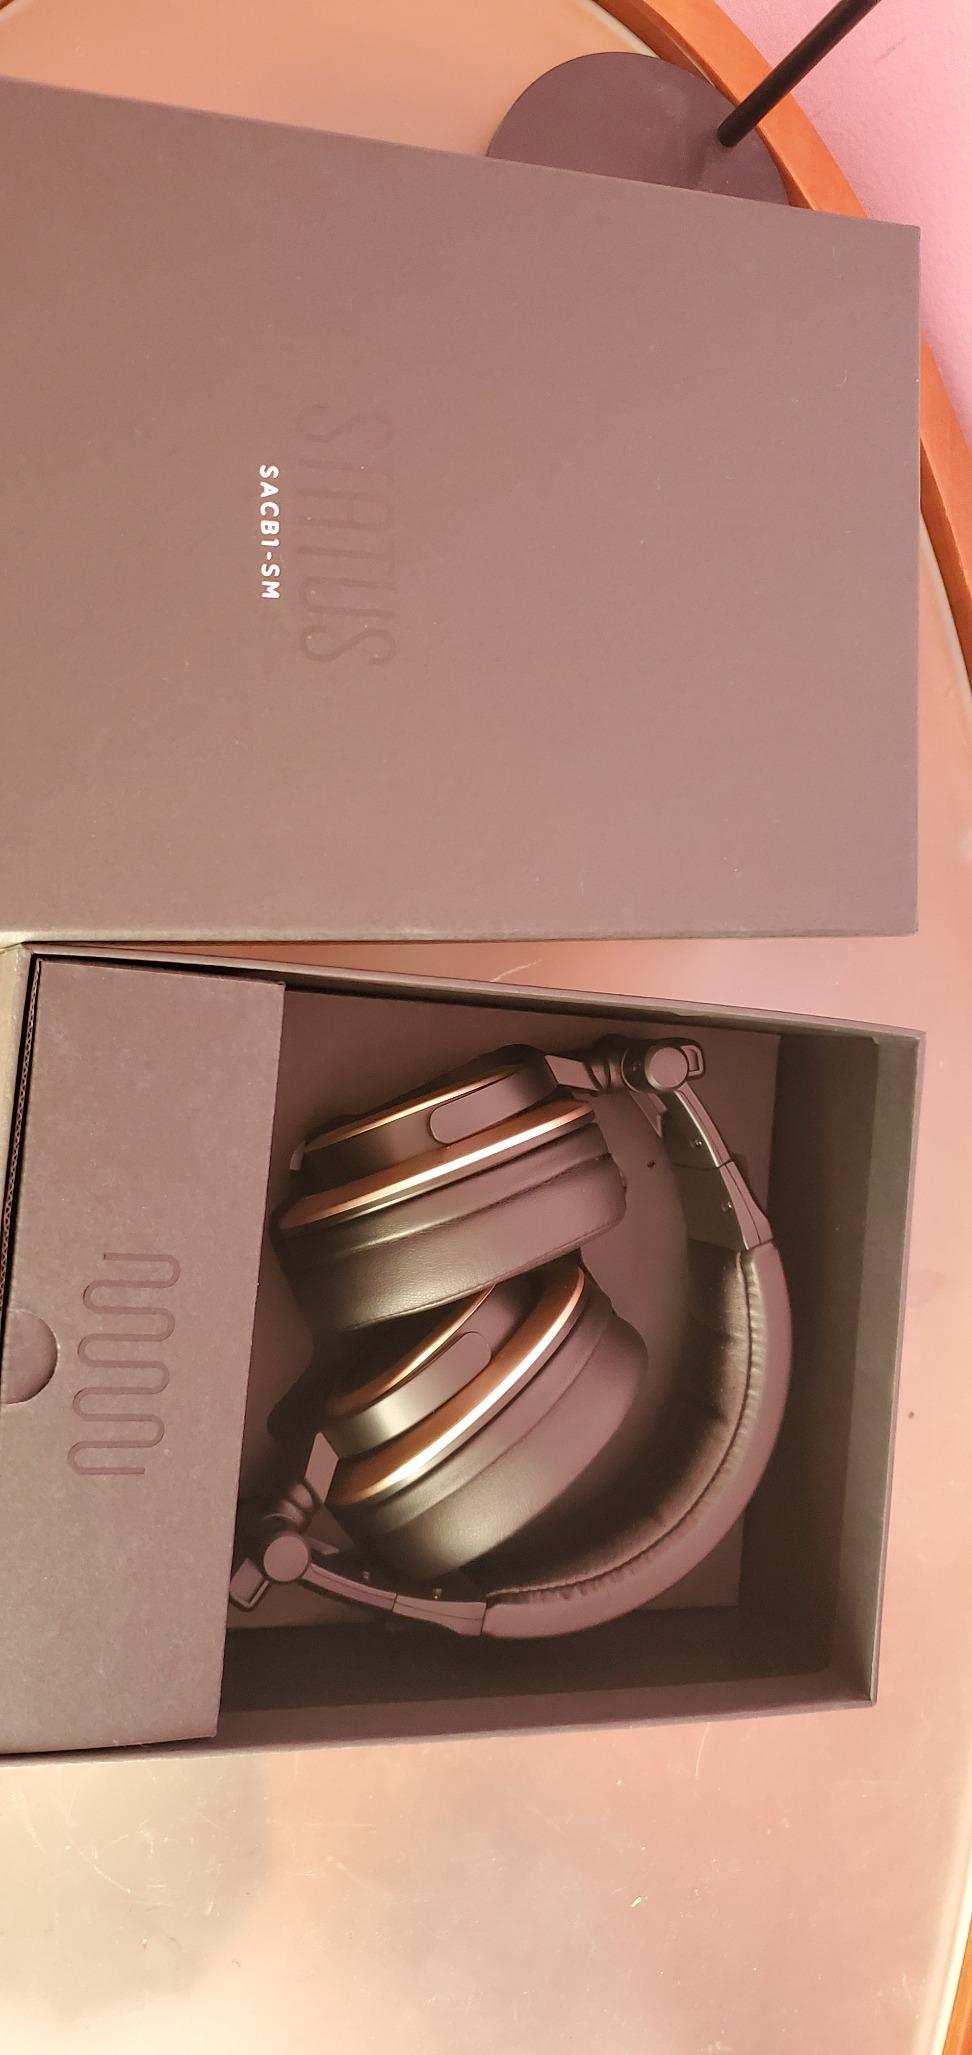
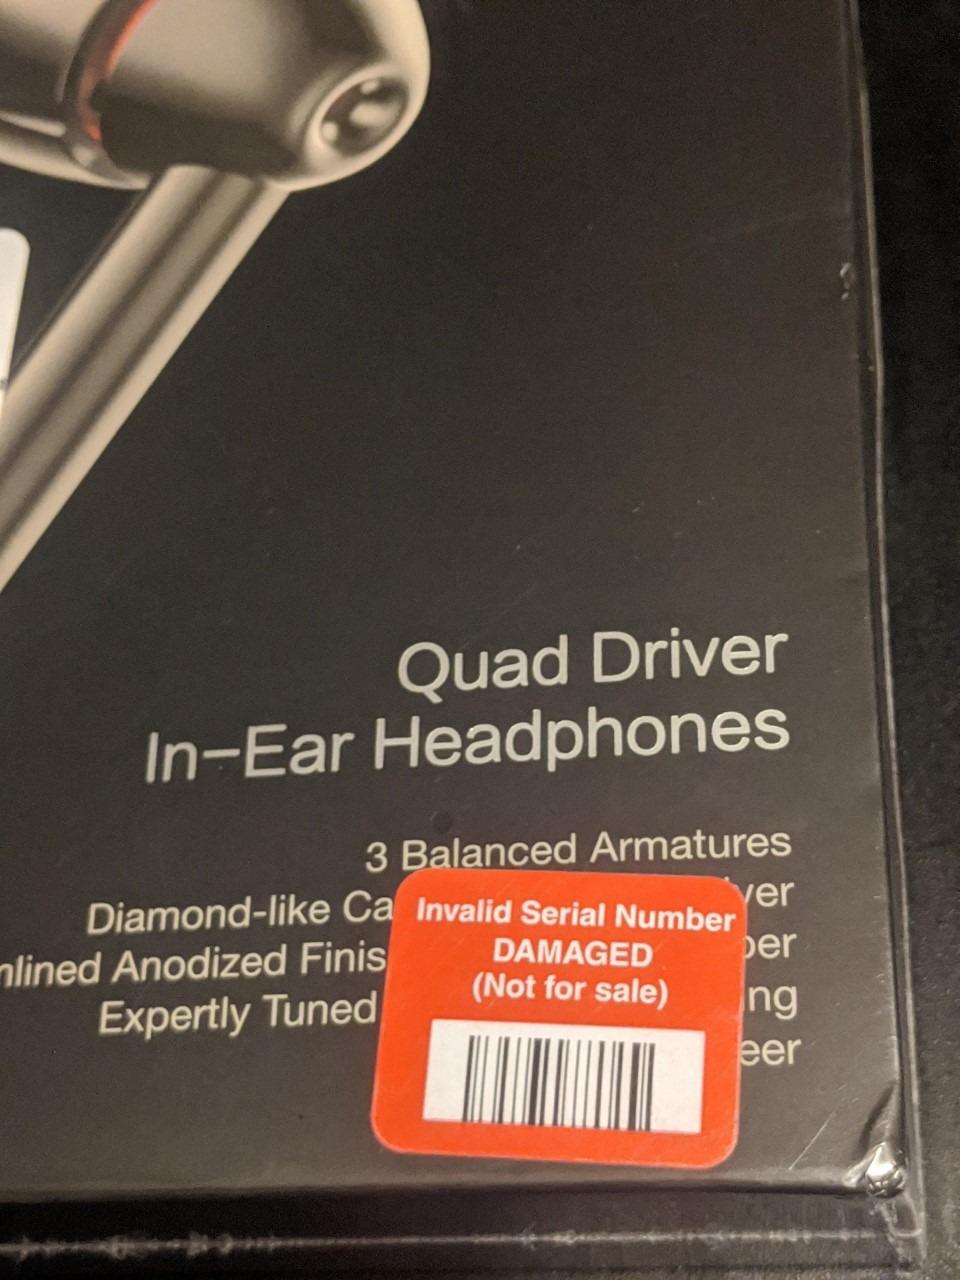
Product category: headphones
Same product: no